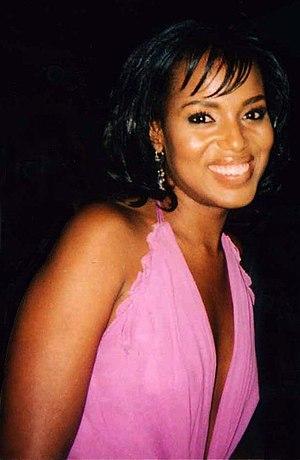
Kerry Marisa Washington [ˈkɛɹi ˈwɑʃɪŋtən], née le 31 janvier 1977 à New York, est une actrice, productrice et réalisatrice américaine.